El Far3i

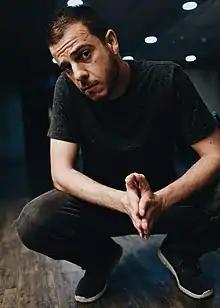

Tareq Abu Kwaik (Arabic: طارق ابو كويك), known by his stage name El Far3i (Arabic: الفرعي), is a rapper, singer, songwriter, and drummer. He is Palestinian-Jordanian, currently a member of the Shamstep band 47Soul, and was formerly a member of the Arabic rock band El Morabba3. Since 2012, he has released six solo albums.